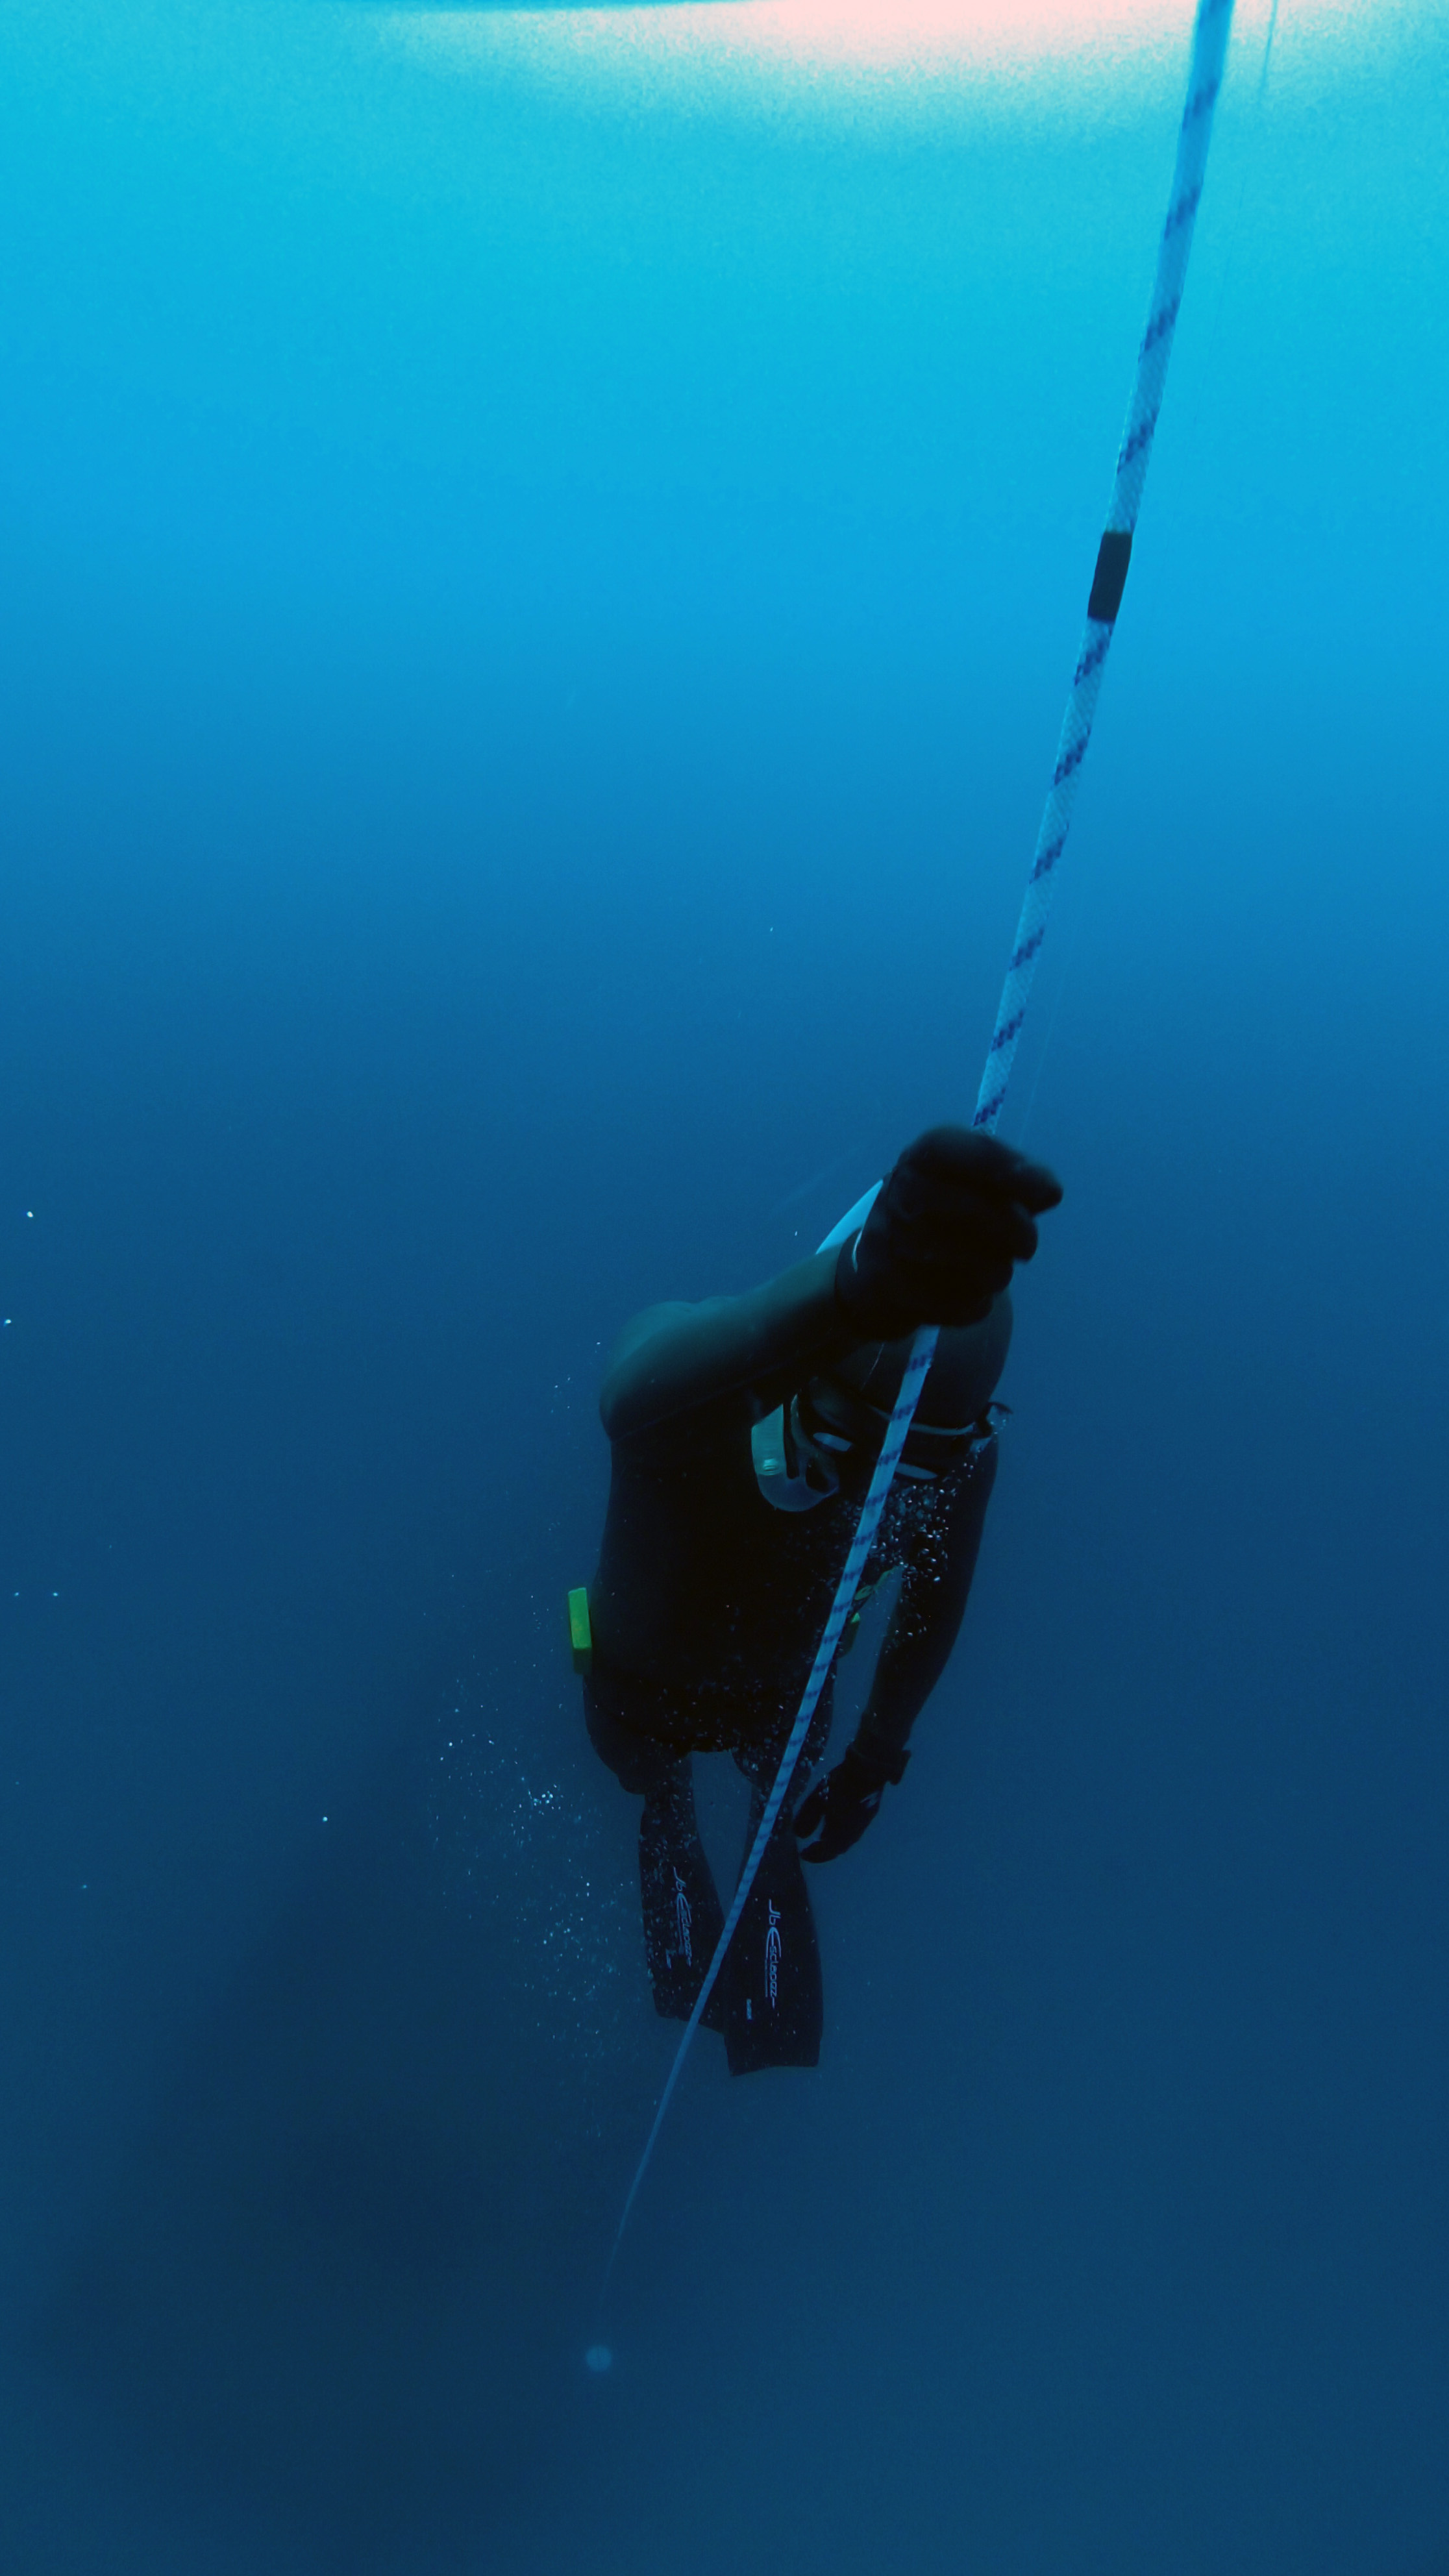
sea, water, ocean, diving, underwater, blue, extreme sport, freediving, diver, sports, deep, water sport, scuba diving, outdoor recreation, marine biology, underwater diving